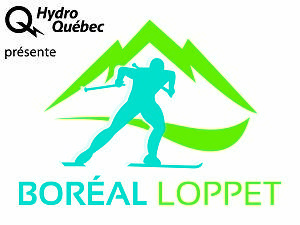
Logo 2013 du Boréal Loppet présenté par Hydro-Québec
Le Boréal Loppet, organisé régulièrement depuis 2004 à Forestville au Canada, est une compétition en ski de fond destinée autant à l'élite des skieurs québécois qu'aux amateurs désirant relever des défis sans miser sur la performance. Cinq parcours sont au programme : d'abord des boucles faciles de 4 km, 7 km et 13 km pour la famille, ensuite deux boucles de 27 km et 60 km pour les plus endurants. Tous les départs et les arrivées sont un même point, soit derrière un hôtel doté d'un restaurant.